Court Colman Manor

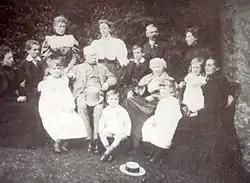
William and Eleanor Llewellyn with their four daughters and son Robert William. Robert William's wife Harriet is on the extreme right.

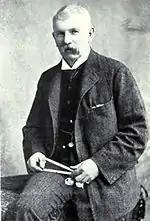
Robert William Llewellyn.

In 1906 Robert made extensive alterations to Court Colman which were described by the historian T. M. Price in the following terms.